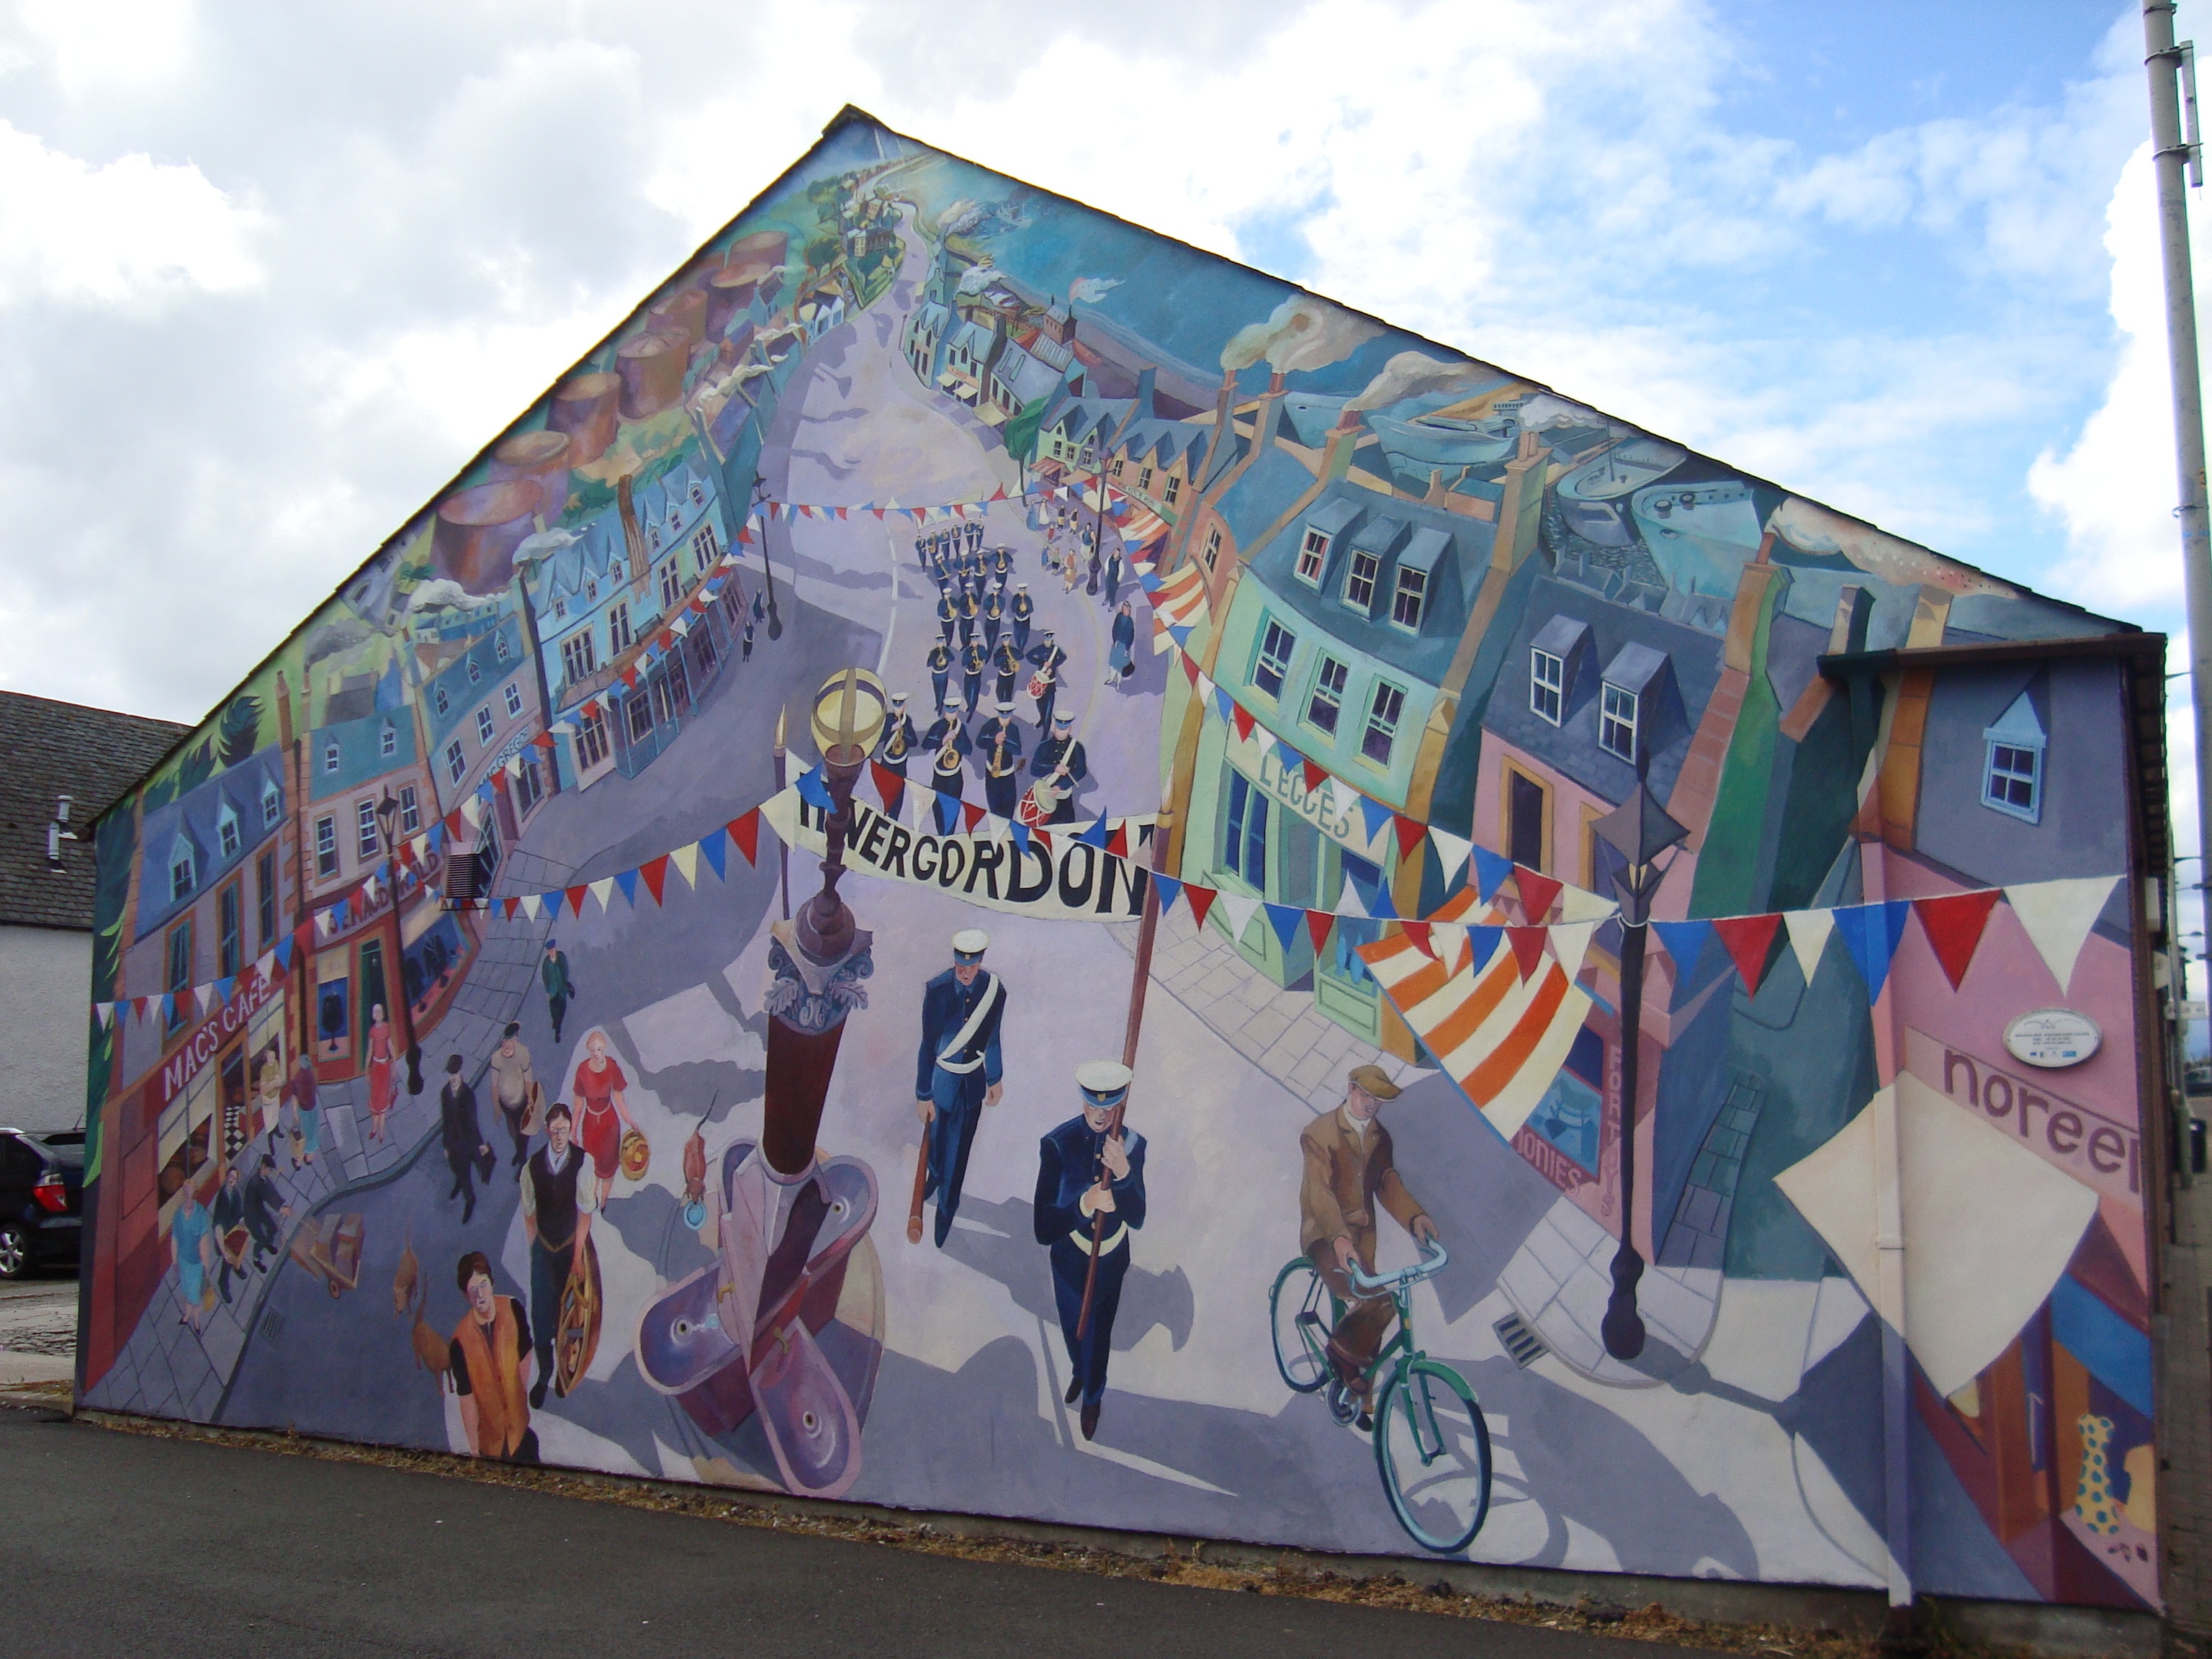
house, wall, graffiti, street art, art, mural, urban area